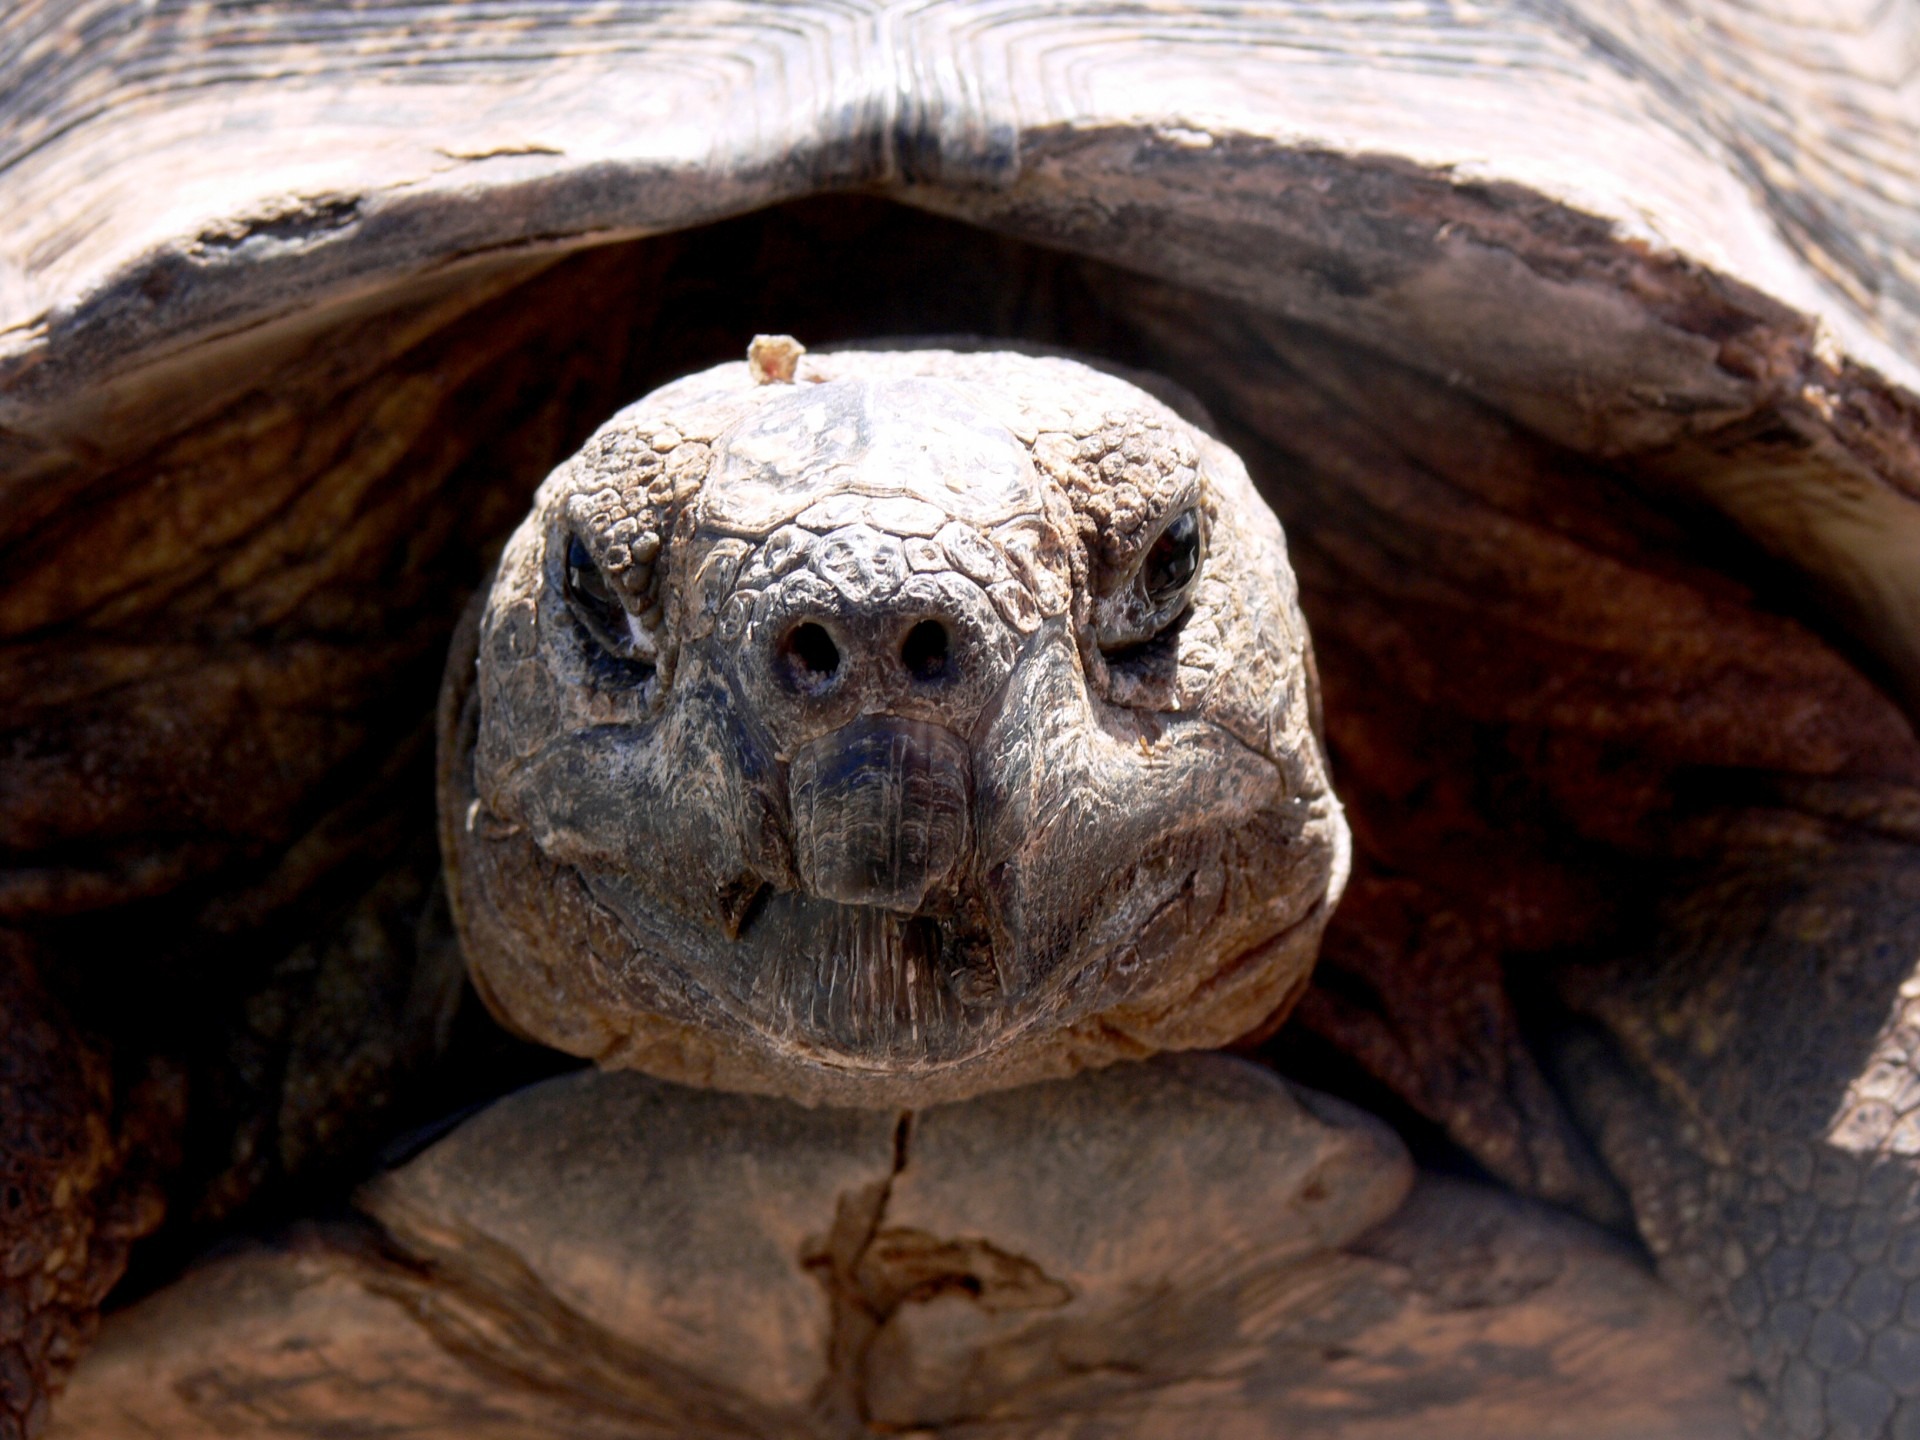
old, wildlife, zoo, turtle, sea turtle, reptile, fauna, close up, head, tortoise, vertebrate, carving, slow, wrinkled, loggerhead, common snapping turtle, emydidae